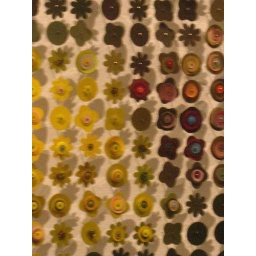
Art display in that window on Broadway, the old Woolworth building or something